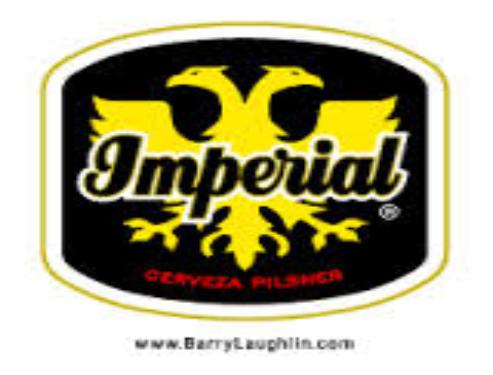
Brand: Imperial
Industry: Clothes